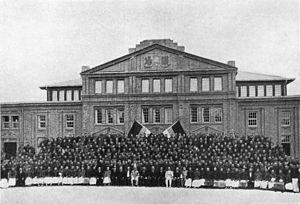
La guerre de protection de la nation, aussi appelée guerre anti-monarchie, est un conflit civil qui a lieu en Chine en 1915 et 1916. Elle oppose d'un côté Yuan Shikai, le président de la République de Chine qui s'auto-proclame empereur le 12 décembre 1915 et annonce son intention de restaurer le régime impérial qui fut renversé trois ans plus tôt en 1912, et Cai E, un général ayant pris la cause de la jeune république et qui lutte contre sa dissolution.